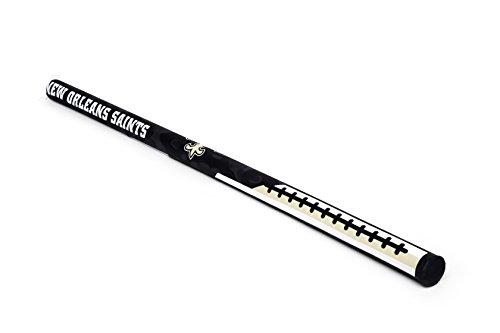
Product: Btswim NFL Pool Noodles (Pack of 3)
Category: Toys & Games | Sports & Outdoor Play | Pools & Water Toys | Pool Toys | Swim Noodles
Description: Great Condition.
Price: $34.99
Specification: Item Weight:         1 pounds    |Shipping Weight: 2.2 pounds (View shipping rates and policies)|ASIN: B077TV3ZPN|Item model number: SAINNDP0001|    #140    in Sports Fan Toys & Game Room    |    #30    in Children's Swim Noodles